Runeberg Prize

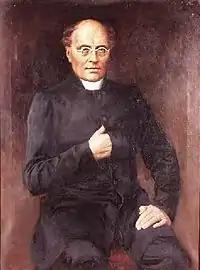
Portrait of Johan Ludvig Runeberg, painted 1893 by Albert Edelfelt

The Runeberg prize (Finnish: "Runeberg-palkinto", Swedish: "Runebergspriset") is a Finnish literature prize founded in 1987.